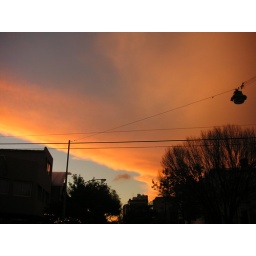
Blue sky under the orange clouds